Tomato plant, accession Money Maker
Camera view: bottom (45 deg); turntable rotation: 60 degrees
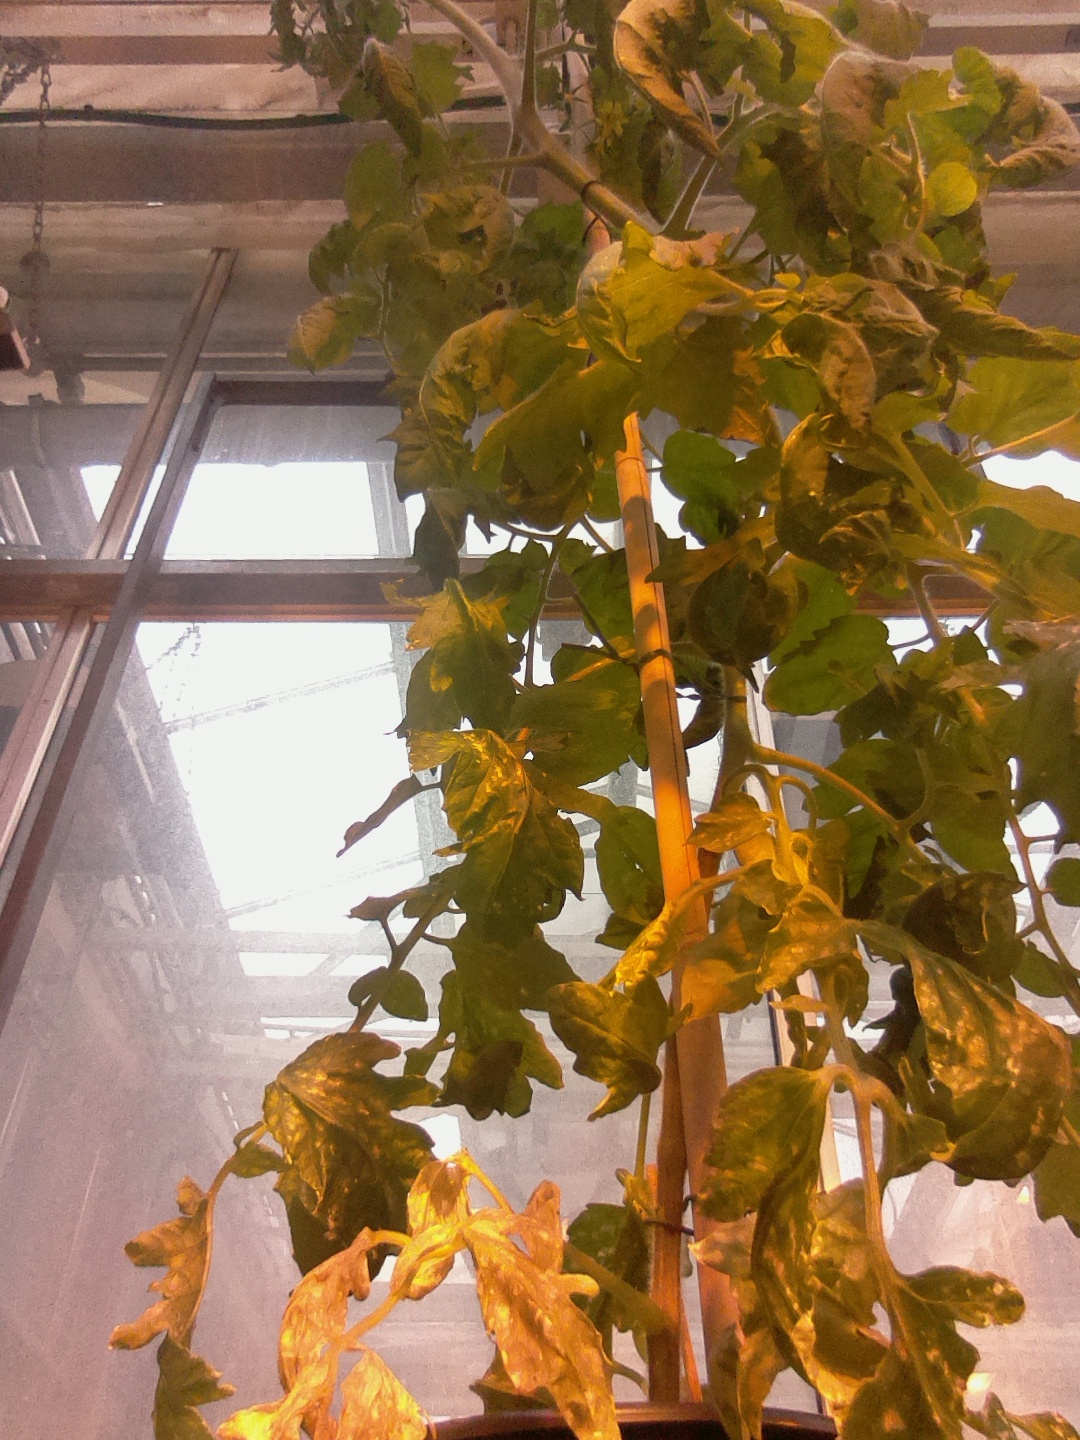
BBCH growth stage 63: 30%-40% of flowers open